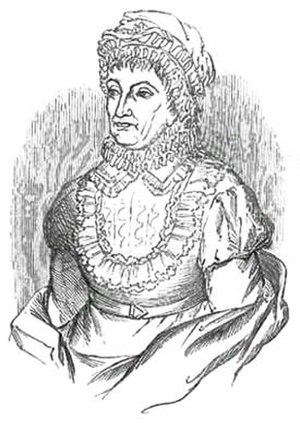
Cette liste recense les femmes mentionnées sur The Dinner Party, une installation artistique de Judy Chicago.